Retro style

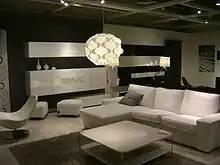
Retro lamp by IKEA, referring to the 1970s

Interior design magazines often show retro style as an interior decoration of mixed styles and objects from the past, second hand and new. For example, 1970s patterned wallpapers, combined with second-hand furniture also from the 1970s, the 1960s, or 1950s. The value of old artifacts has increased, because the objects used to be considered old-fashioned and every day. In this case 'retro' indicates a value, which is also partly why today's retailers produce new objects in an old style.